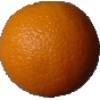
Label: Orange 1